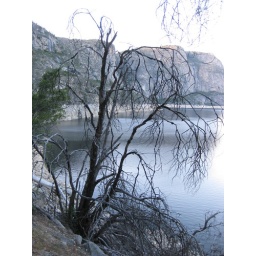
tree over water